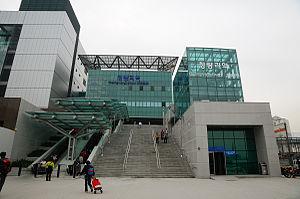
Cheongnyangni est une station sur la ligne Gyeongwon, la ligne Jungang et la ligne 1 du métro de Séoul, dans l'arrondissement de Dongdaemun-gu. Par après, la ligne Jungang métropolitaine fut créée entre la gare de Yongsan et de Yongmun et passe par la station de Cheongnyangni.